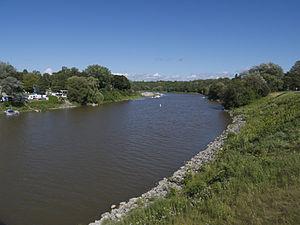
Teeswater, en Ontario, est une communauté de la municipalité de South-Bruce, comté de Bruce, Ontario, Canada. Elle est située à 12 km à l'ouest de Mildmay, à 16 km au nord de Wingham, Ontario sur la route de comté 4, et à 25 km au sud-est de Ripley sur la route 6 de Bruce. En 2011, sa population était de 1 011 habitants.